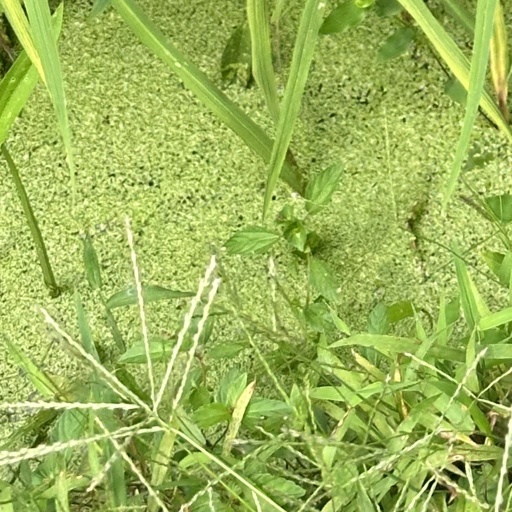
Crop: rice